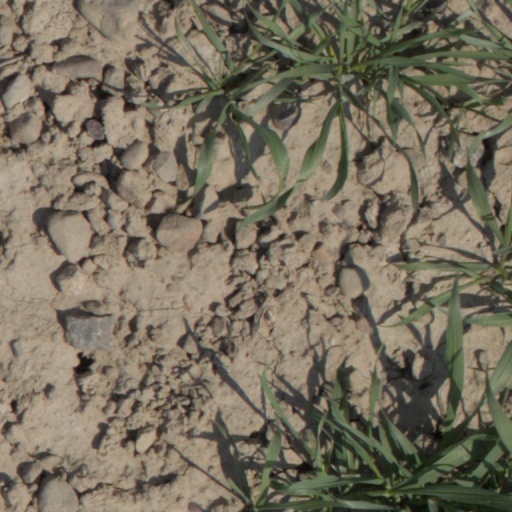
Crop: wheat